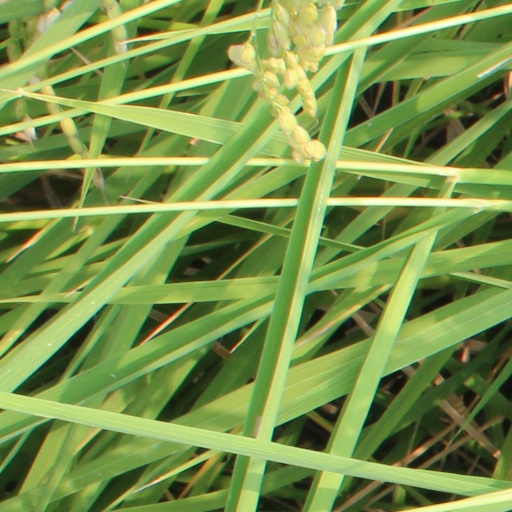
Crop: rice